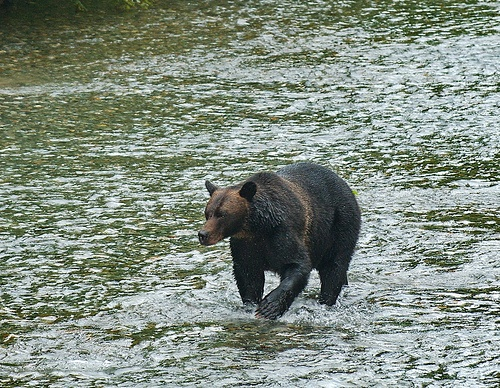
A brown and black bear walking over a river.
A wet Grizzly bear walking through a stream.
a bear in a shallow body of water
A brown and black bear walking through shallow water.
A bear is walking through the water looking for fish.